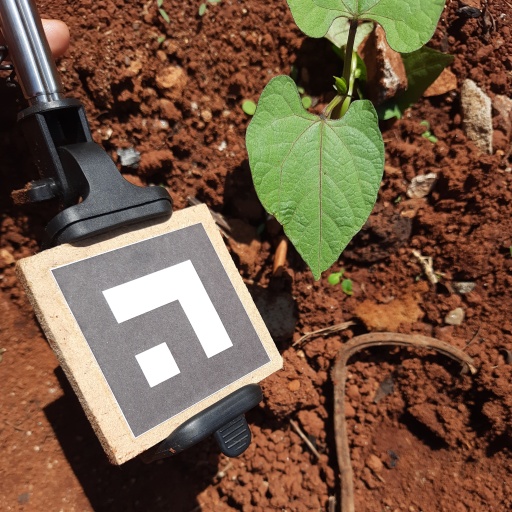
Observations: flat surface, no eating holes, under sunlight